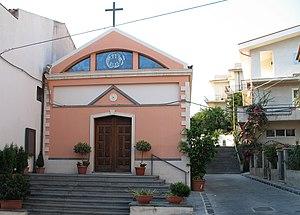
San Pier Niceto est une commune italienne de la province de Messine dans la région Sicile.